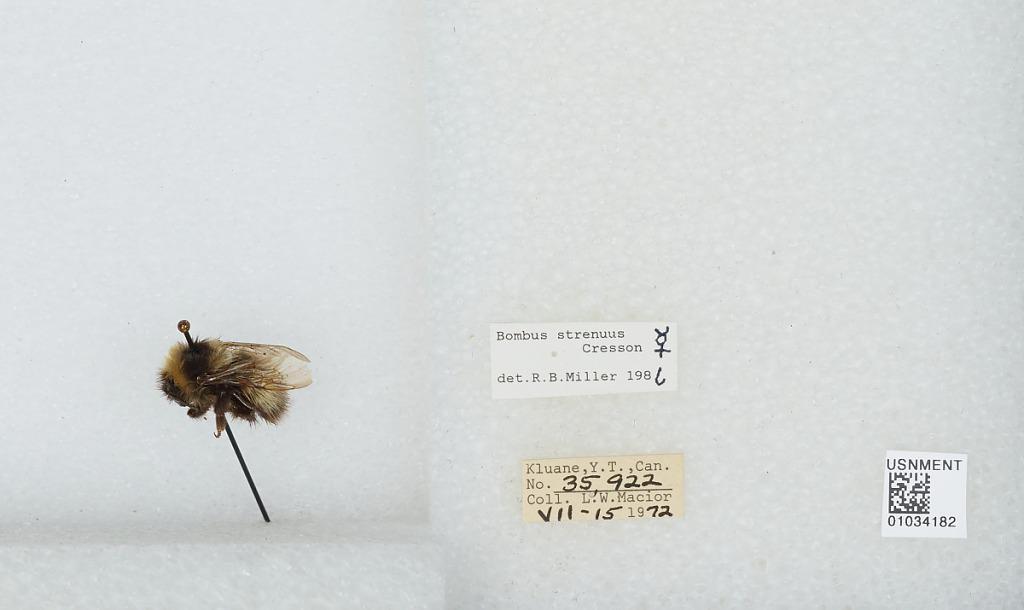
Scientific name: Bombus (Alpinobombus) neoboreus Sladen
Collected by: L. Macior
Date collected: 1972-7-15
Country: Canada
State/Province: Yukon Territory
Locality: Kluane
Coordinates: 60.75, -139.5
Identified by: Miller, R. B.